List of the Dead Sea Scrolls

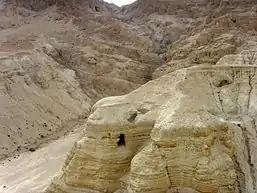
Qumran cave 4, where ninety percent of the scrolls were found.

Wadi Qumran Cave 5 was discovered alongside Cave 6 in 1952, shortly after the discovery of Cave 4. Cave 5 produced approximately 25 manuscripts.